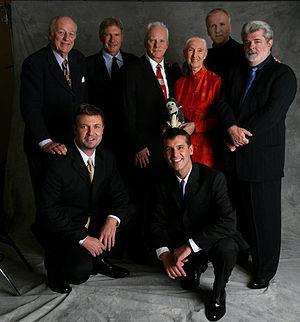
Jules Verne Aventures est une association française régie par la loi de 1901, créée en 1991 par Jean-Christophe Jeauffre et Frédéric Dieudonné. Agréée d’éducation populaire par le ministère de la Jeunesse et des Sports, elle est dédiée à l'exploration, au cinéma et la sensibilisation du public à la préservation de l'environnement et du monde sauvage. Sa devise : Imaginer, Explorer, Préserver.